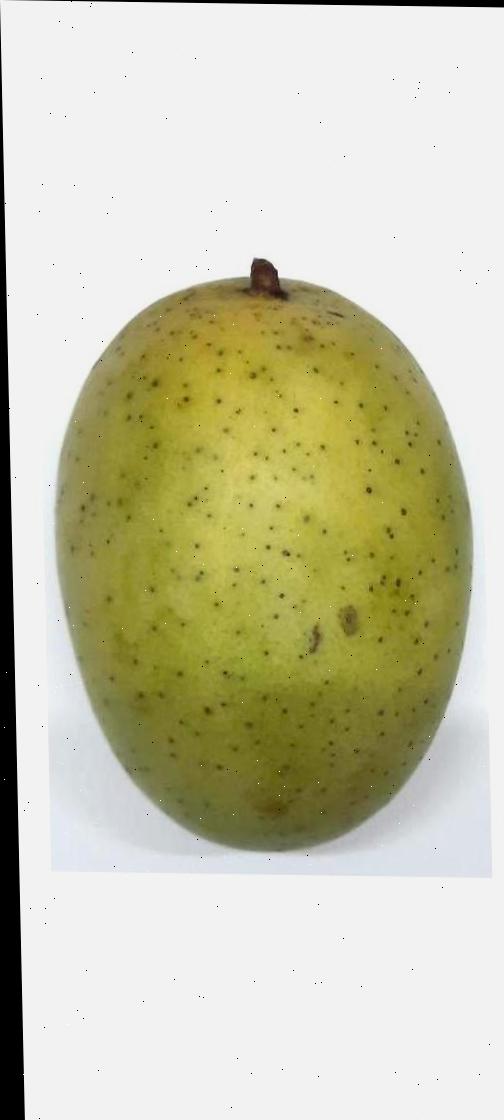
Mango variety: Langra